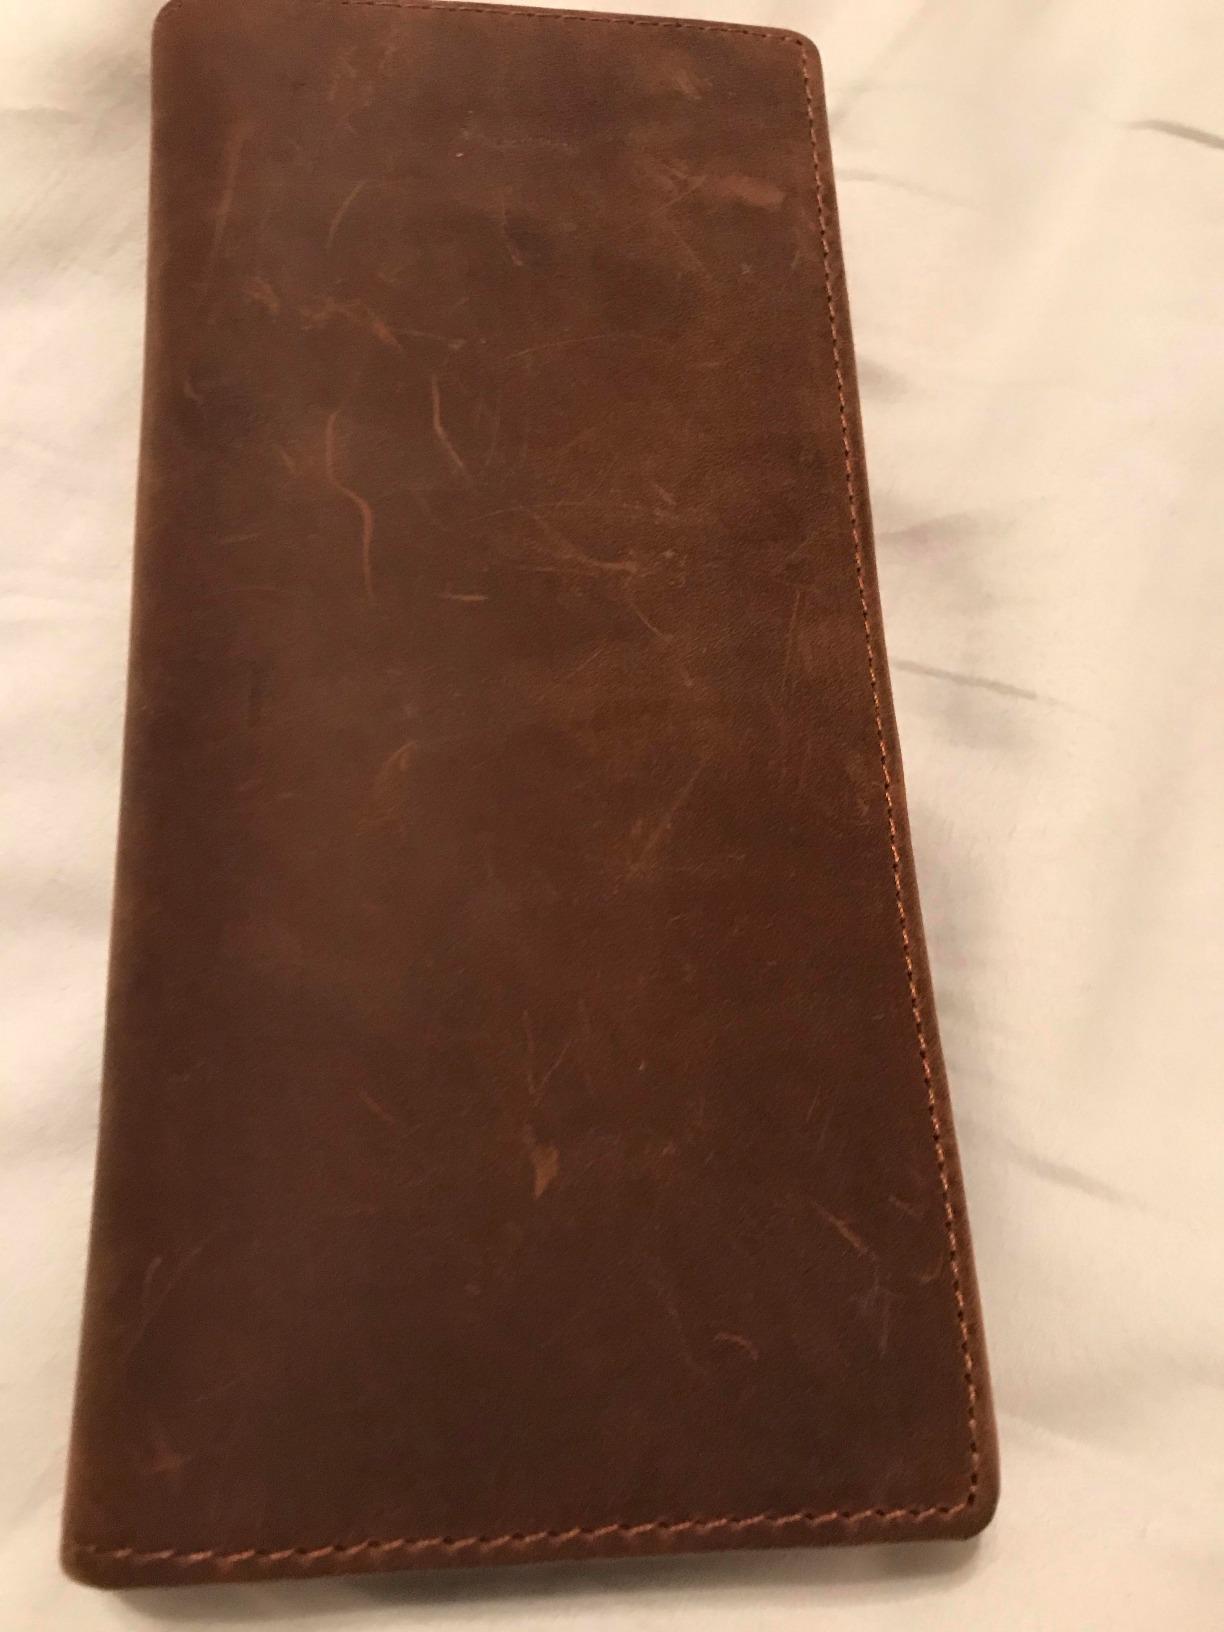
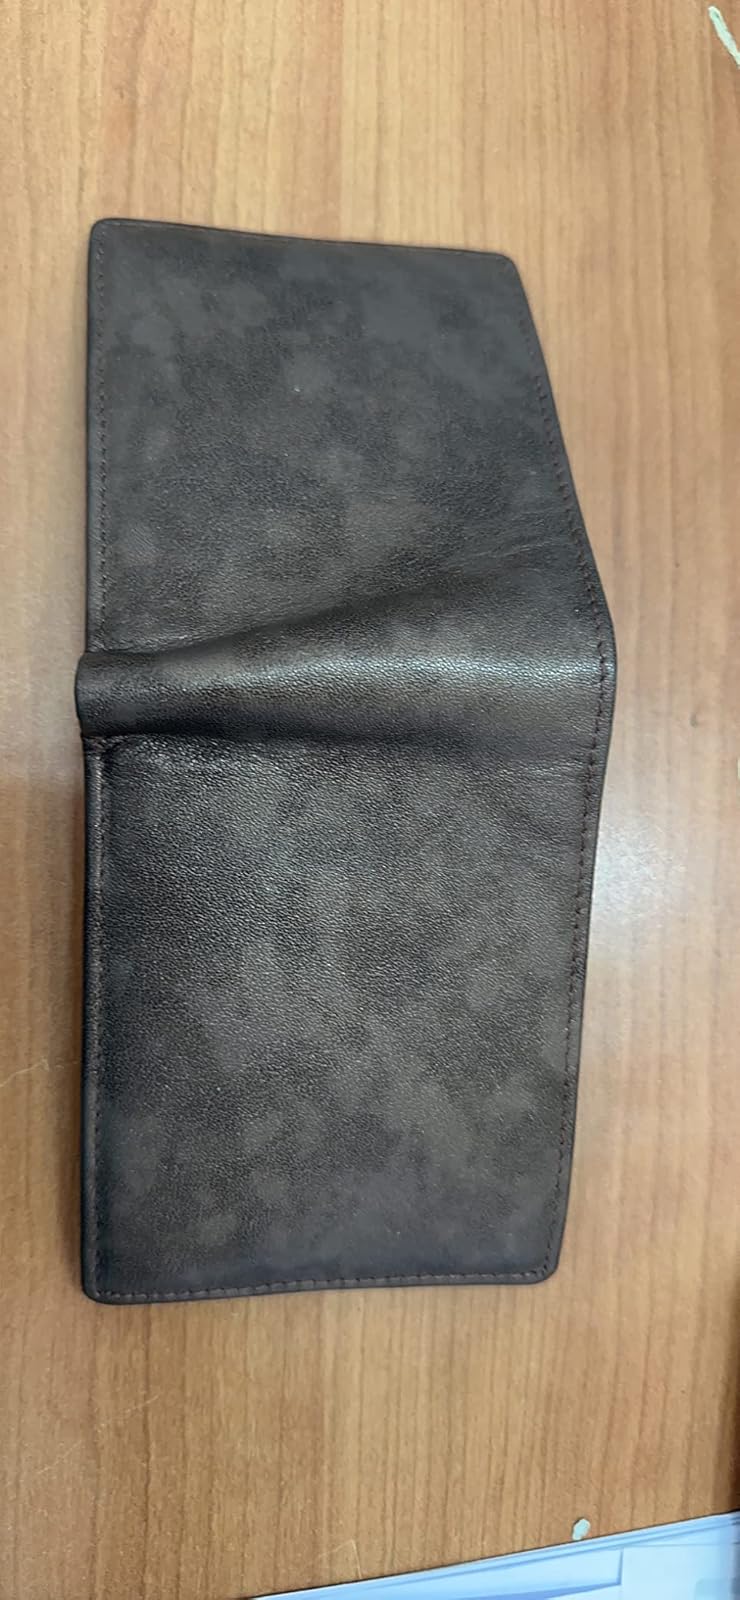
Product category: accessories_wallet
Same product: no